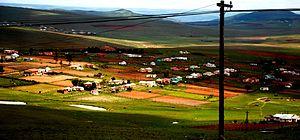
Qunu est un petit village d'Afrique du Sud. Il se situe dans l'est de la province du Cap-Oriental. Historiquement, le village appartenait à l'ancien bantoustan du Transkei dont la capitale était Mthatha, distante d'une cinquantaine de kilomètres de Qunu. Le village de Qunu est situé près des sources de la rivière du même nom, un affluent de la rivière Mbashe.